Chang Chih-chia

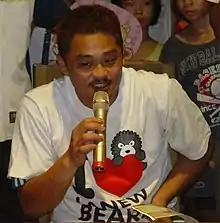
Chang in 2009

Chang Chih-chia (6 May 1980 – 1 January 2024) was a Taiwanese baseball player who competed in the 2004 Summer Olympics and in the 2008 Summer Olympics.